Usagi-chan de Cue!!

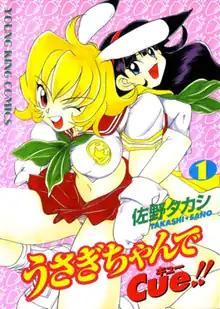
First volume cover

is a Japanese manga series written and illustrated by Takashi Sano. It was serialized in Shōnen Gahosha's manga magazine "Young King OURs" from 1998 to 2000, with its chapters collected in two volumes. A three-episode original video animation (OVA) adaptation produced by Pink Pineapple and animated by Chaos Project was released from 2001 to 2002.